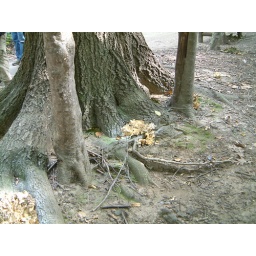
Fungi growing at the base of a tree in Central Park, New York City. Please help with identification.